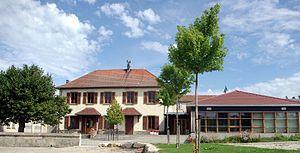
Mairie
Sainte-Blandine est une commune française située dans le département de l'Isère en région Auvergne-Rhône-Alpes.